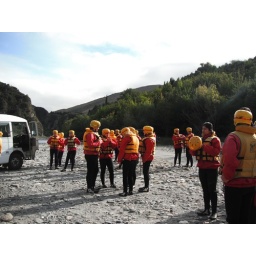
Just finished jetboating the Shotover River in Queenstown, and about to go white water rafting.